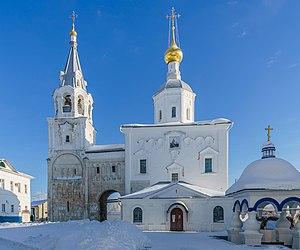
Le château de Bogolioubovo, appelé aussi château de pierre, ou château d'André Ier Bogoliobski est une résidence de campagne construit aux environs de 1158, à Bogolioubovo, près de la ville de Vladimir, par André Ier Bogolioubski, prince de la Principauté de Vladimir-Souzdal. Il est situé dans l'Anneau d'or de Russie.
Au sein d'un bien intitulé Monuments de Vladimir et de Souzdal, l'UNESCO a inscrit sur la liste du patrimoine mondial huit monuments médiévaux de Zalessie en Russie.
Bogolioubovo est un village de l'oblast de Vladimir, en Russie. Il est situé dans le raion de Souzdal, à 10 km au nord-est de Vladimir. Le château de Bogolioubovo forme un ensemble architectural avec l'église de la Nativité et le monastère dans l'Anneau d'or de Russie parmi les Monuments de Vladimir et de Souzdal. Il comptait 4 039 habitants en 2006.
Nikolaï Nikolaievitch Voronine est un archéologue russe, soviétique, un des plus grands spécialistes de l'architecture russe ancienne né le 30 novembre 1904 à Vladimir en Russie et mort le 4 avril 1976 à Moscou en RSFSR.